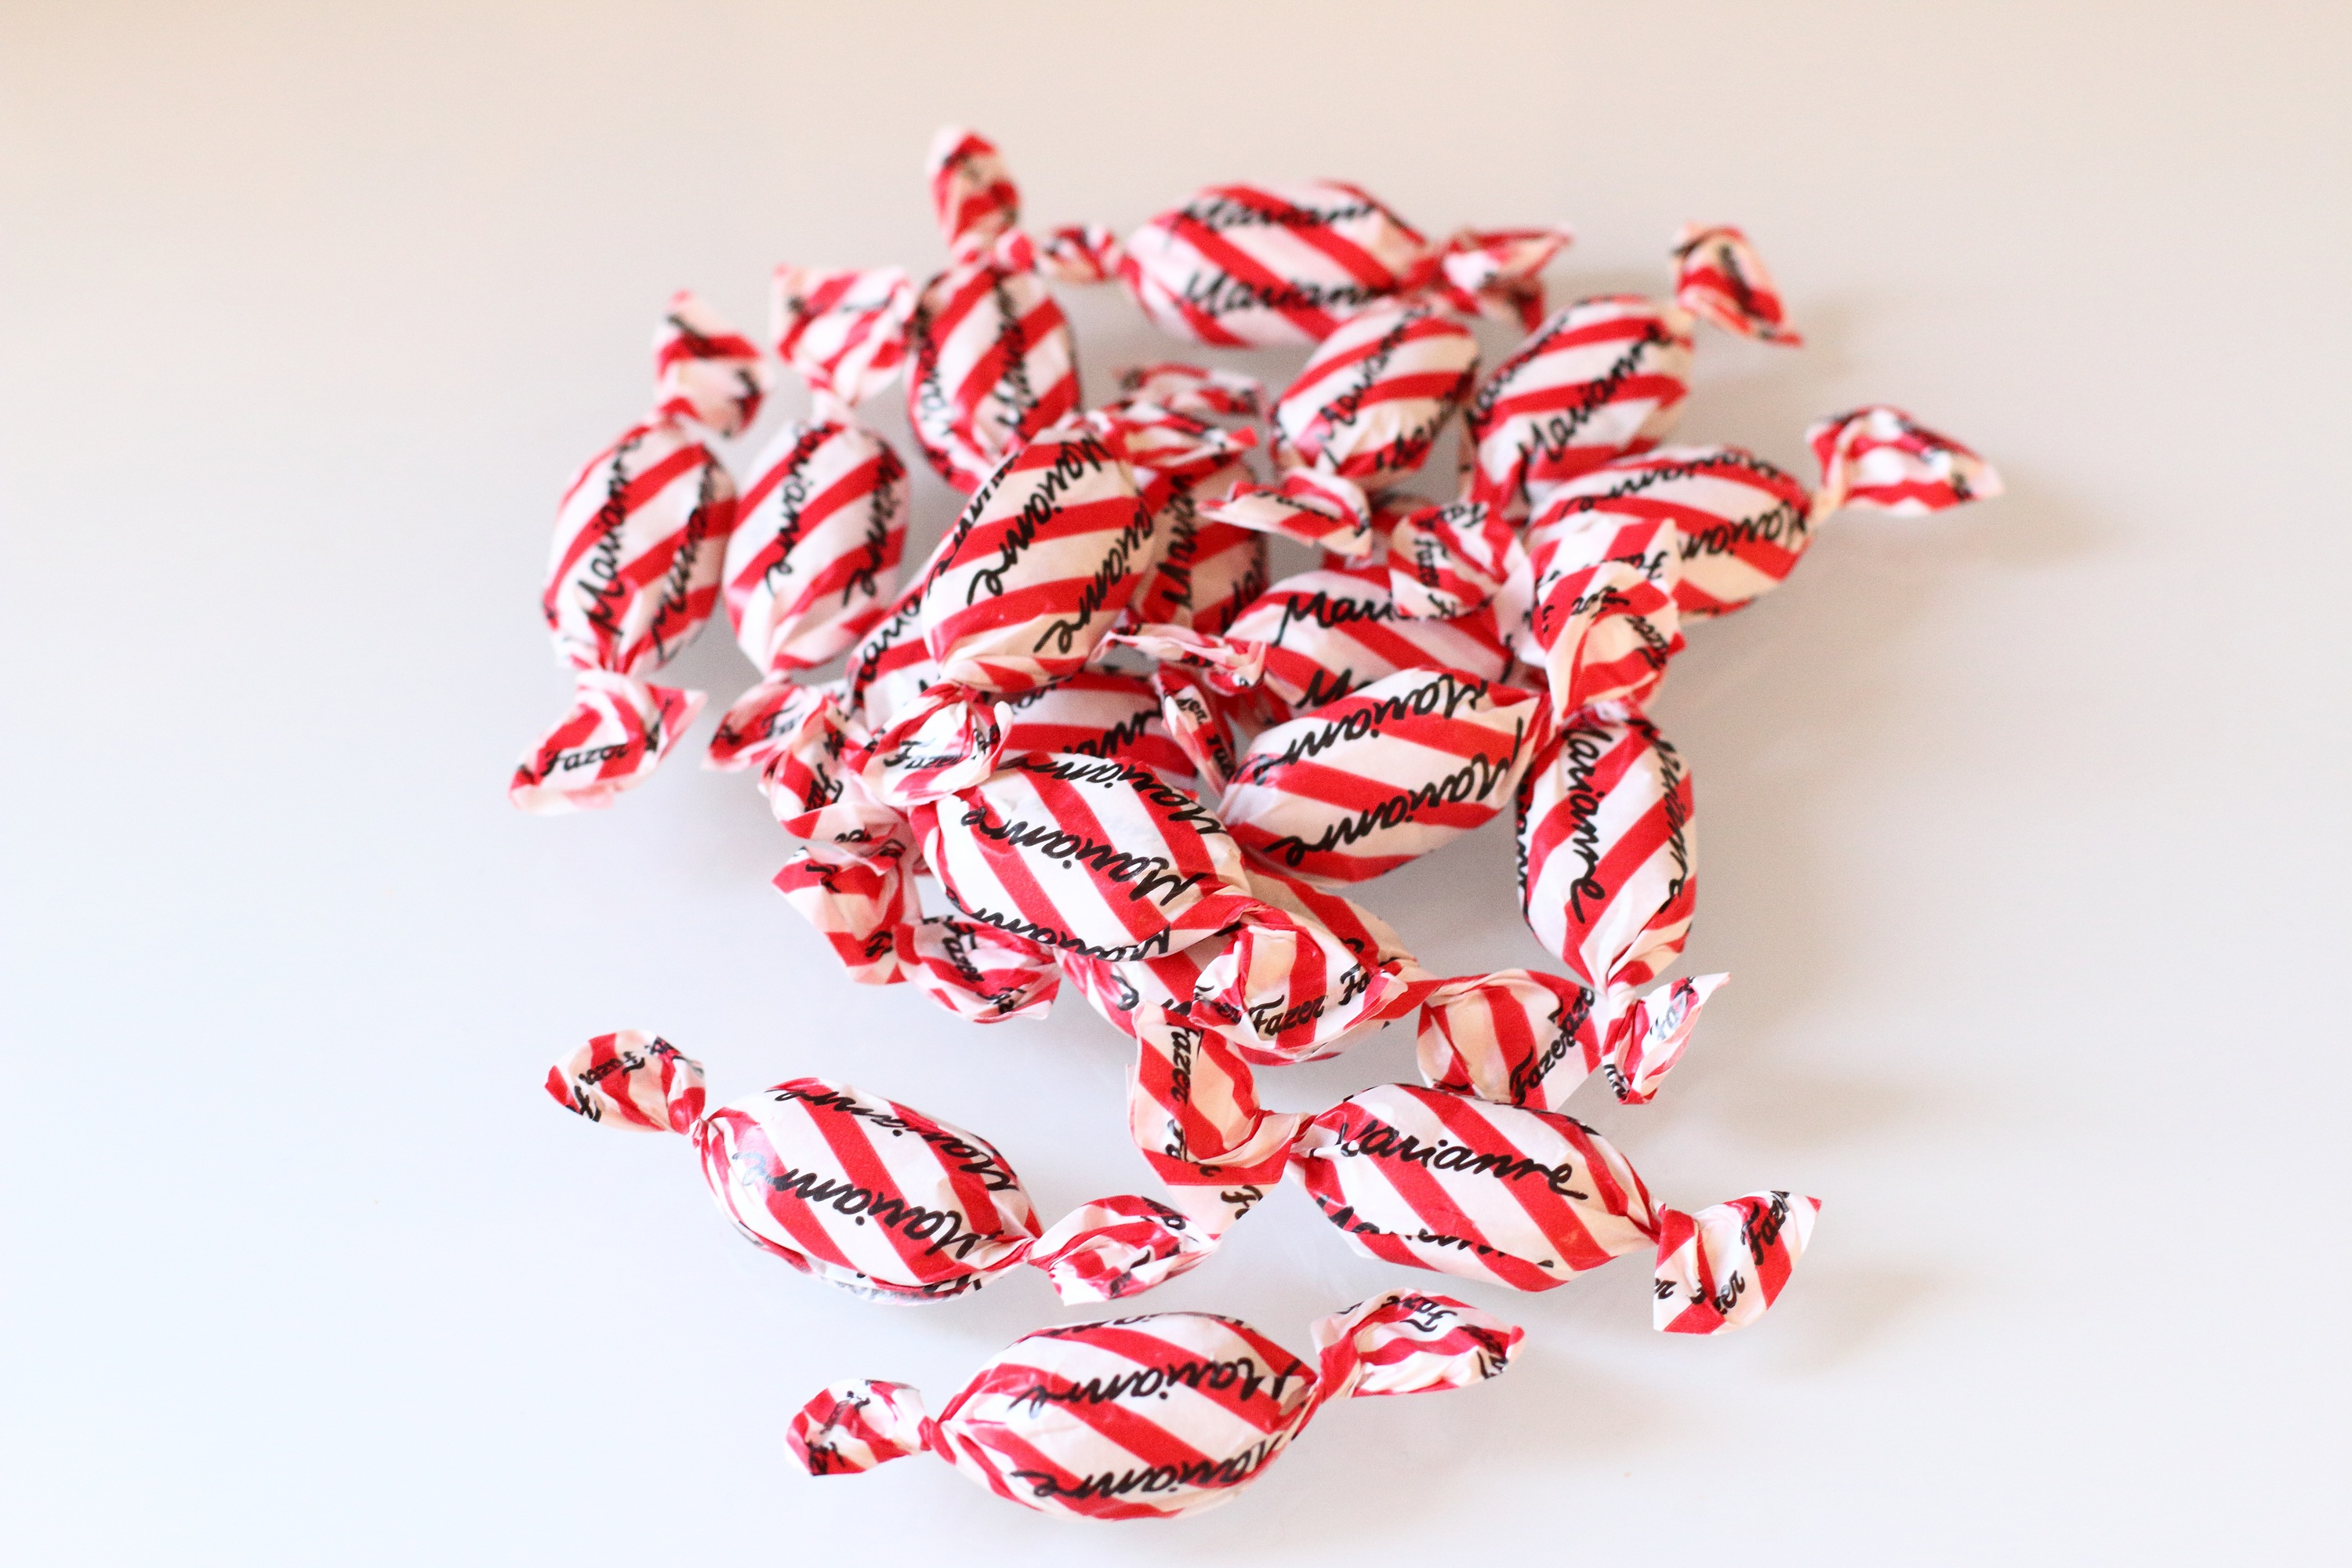
branch, flower, petal, heart, tablet, food, red, christmas, dessert, mint, striped, font, candy, organ, good, confectionery, mint chocolate